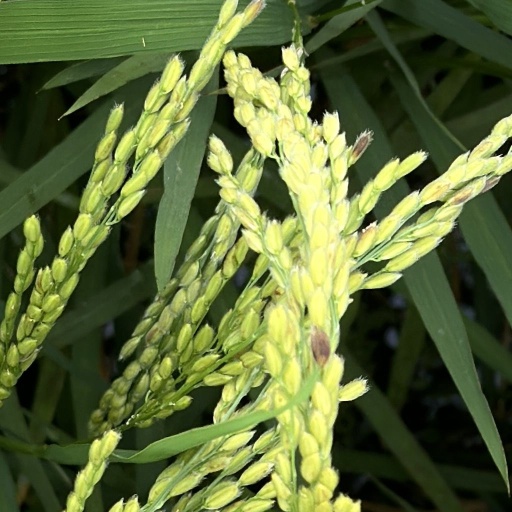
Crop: rice